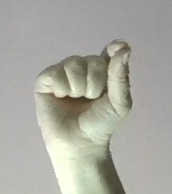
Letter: fa